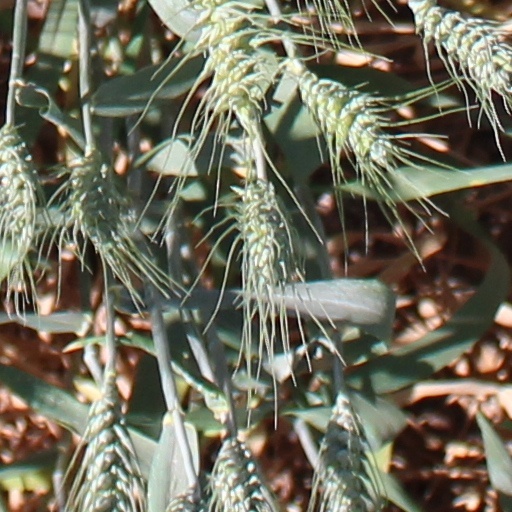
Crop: wheat